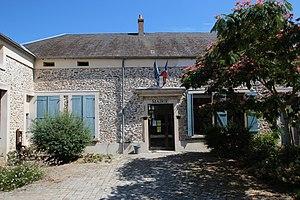
Mairie de Boissy-le-Sec en France
Boissy-le-Sec est une commune française située à quarante-six kilomètres au sud-ouest de Paris dans le département de l'Essonne en région Île-de-France.